Benrath line

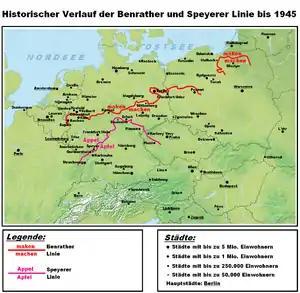
The Benrath and Speyer line ("Appel–Apfel"), the main isoglosses of the continental West Germanic languages

In German linguistics, the Benrath line is the isogloss: dialects north of the line have the original in (to make), while those to the south have the innovative. The line runs from Aachen in the west via Benrath (south of Düsseldorf) to eastern Germany near Frankfurt an der Oder in the area of Berlin and Dessau and through former East Prussia dividing Low Prussian dialect and High Prussian dialect. It is called Benrath line because Benrath is the place where it crosses the Rhine.